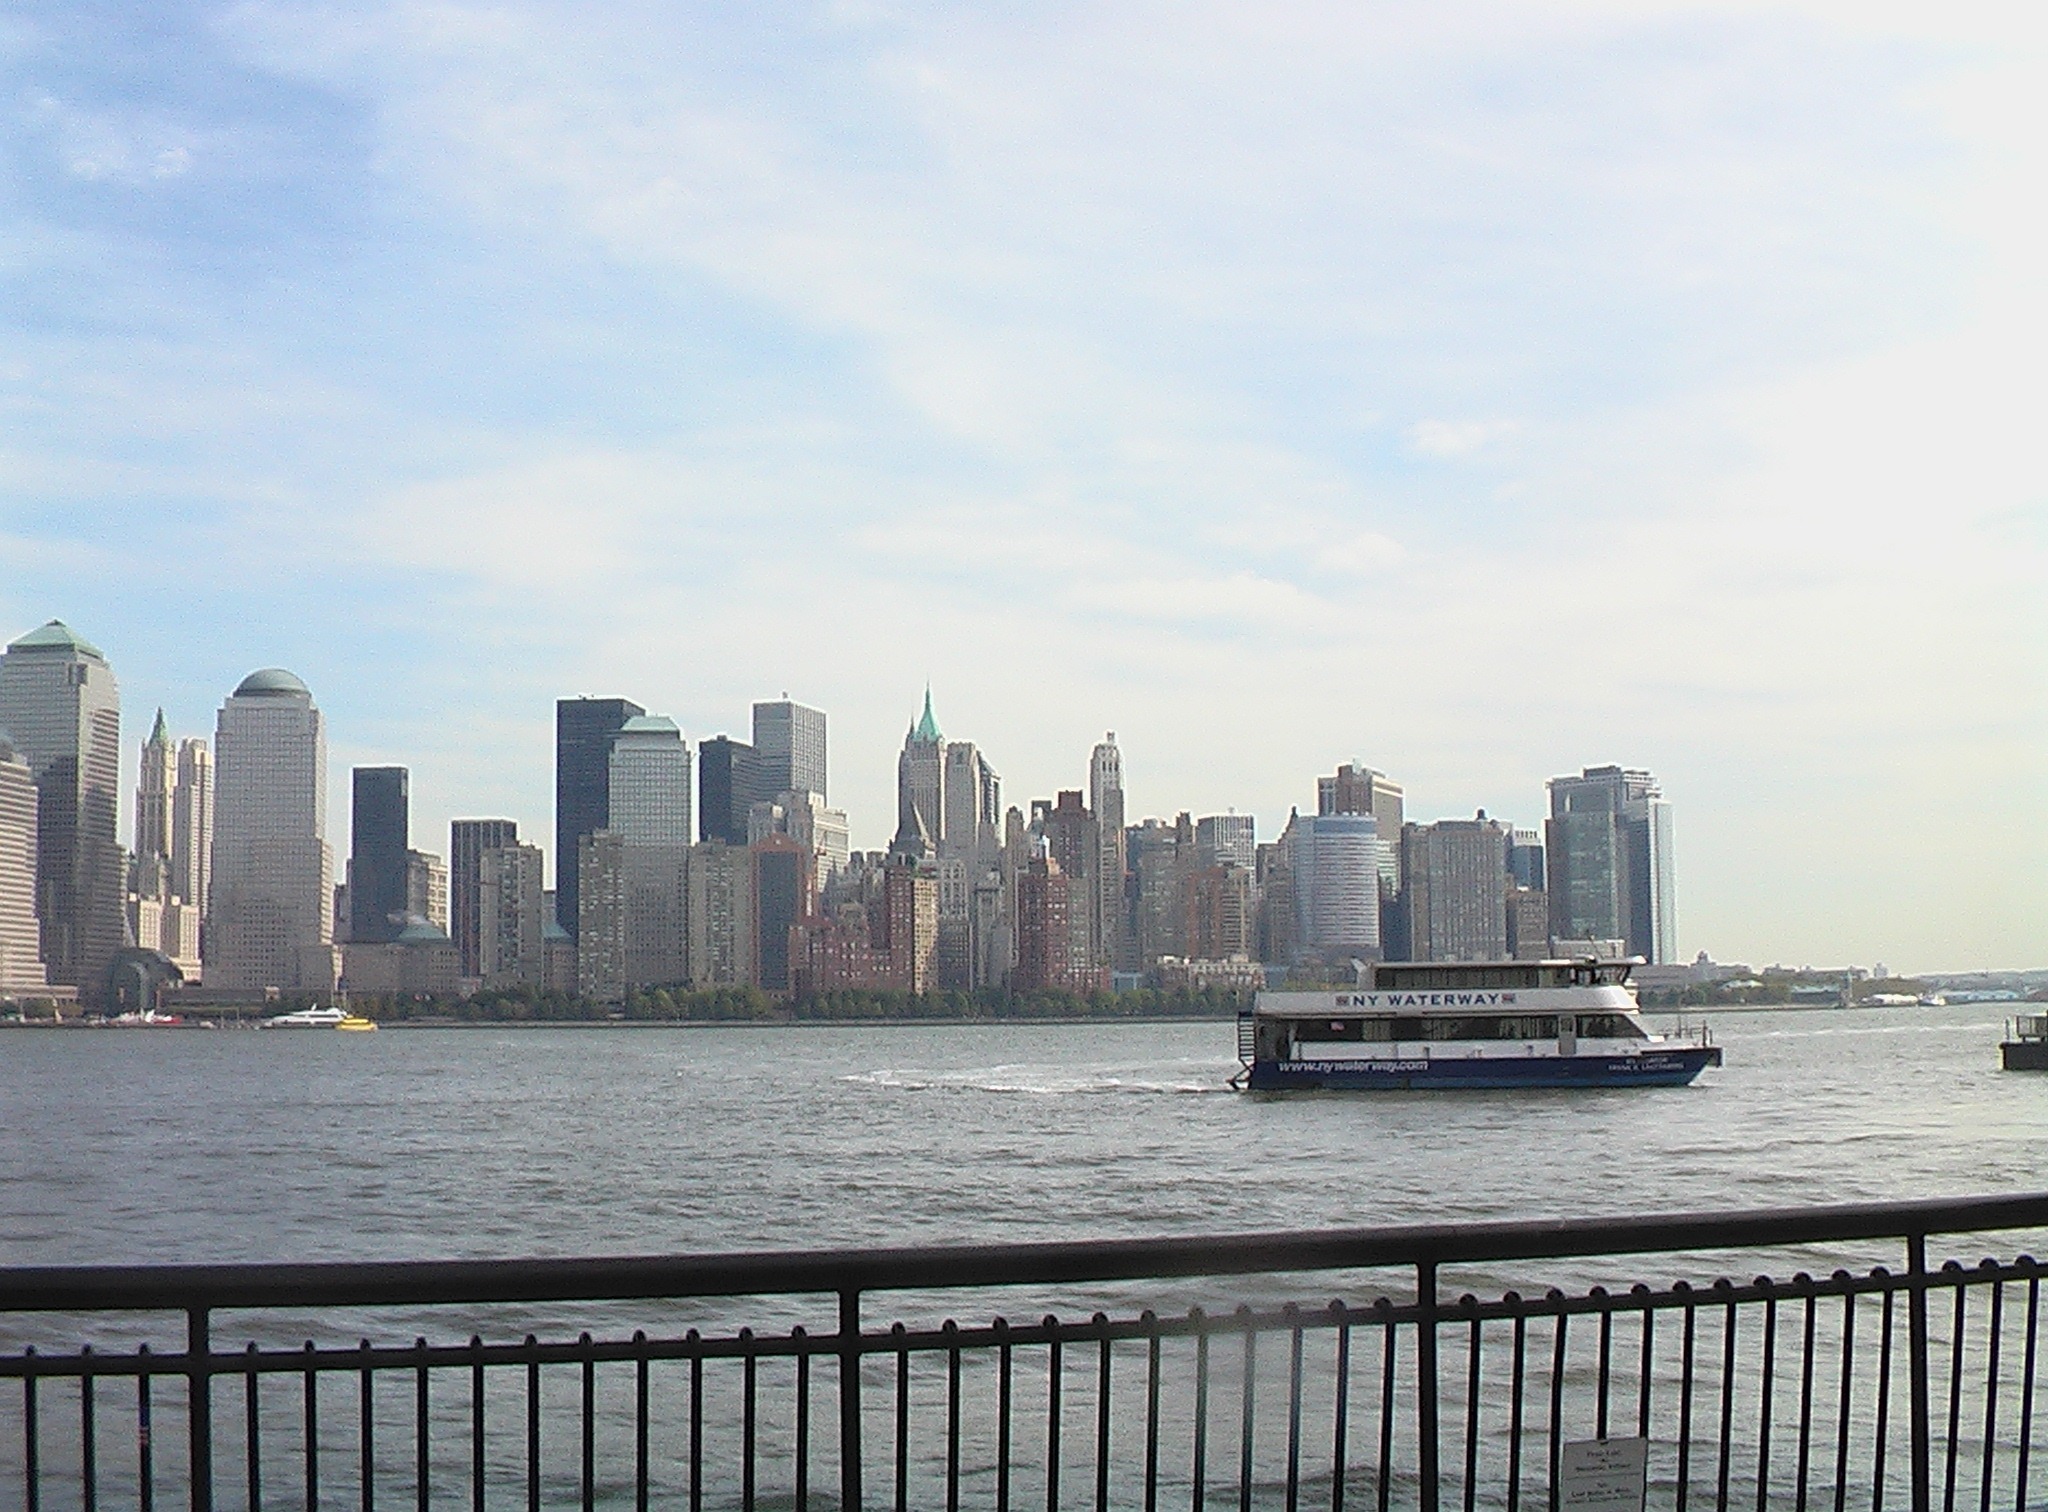
sea, coast, horizon, skyline, city, skyscraper, new york, new york city, cityscape, downtown, vehicle, nyc, usa, bay, landmark, harbor, tower block, ny, big apple, urban area, human settlement